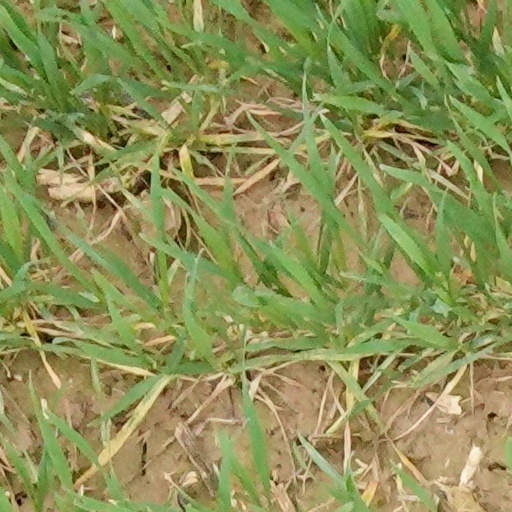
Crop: wheat